Patriottentijd

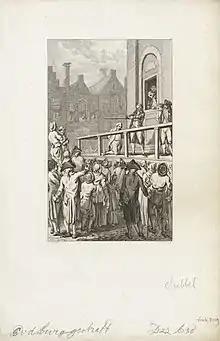
Mock execution of Patriot ex- of Bolsward Cornelis van der Burgh at Leeuwarden on 16 May 1789 by Reinier Vinkeles

Then, completely unexpected, an event happened that played into Harris' hands. Harris had convinced Princess Wilhelmina that the Orangist forces in The Hague had become strong enough that it might be possible to wrest that city from the hands of the Patriots. Audacious where her husband was irresolute, she decided to make an appearance in The Hague to bring matters to a boil. To that end she planned a trip with a small entourage, but without an armed escort, from Nijmegen to The Hague by way of a route close to the Patriot stronghold of Gouda on 28 June 1787. Fresh horses had been ordered for her carriages at several stops underway, thereby advertising her planned route. To make certain that the Patriots would be aware of what was afoot, several Orangist agents "let slip" to everyone that would be interested, that the Princess was about to pass by. It was therefore no surprise that she was intercepted by a patrol of the Gouda Free Corps near the Goejanverwellesluis in the hamlet of Bonrepas. The Princess was not harmed and she was soon allowed to return to Nijmegen, but the fact that her captors had been impolite (one of them sat unbidden at her dinner table, which was a serious breach of etiquette; another stood with a drawn sabre in her presence) caused great consternation and outrage. Especially her brother the Prussian king now lost his patience with the Patriots, and the Dutch in general, and demanded in a first ultimatum to the States General the immediate reinstatement of the Princess in The Hague, and the exemplary punishment of the culprits of the . The States of Holland were less than impressed and urged that the ultimatum would be huffily ignored.